Earl of Puddlestone

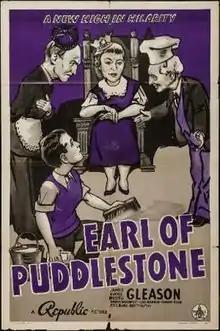
Theatrical release poster

Earl of Puddlestone is a 1940 American comedy film directed by Gus Meins and written by Ewart Adamson and Val Burton. The film stars James Gleason, Lucile Gleason, Russell Gleason, Harry Davenport, Lois Ranson and Tommy Ryan. The film was released on August 31, 1940, by Republic Pictures.